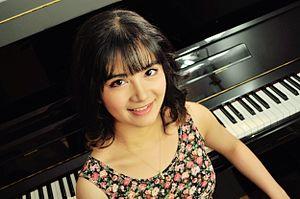
Nadia Azzi est une pianiste américaine. Elle est d'origine libanaise et japonaise. Elle a commencé à jouer de la musique classique au piano à l'âge de quatre ans et demi, et a gagné de nombreux prix.